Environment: real
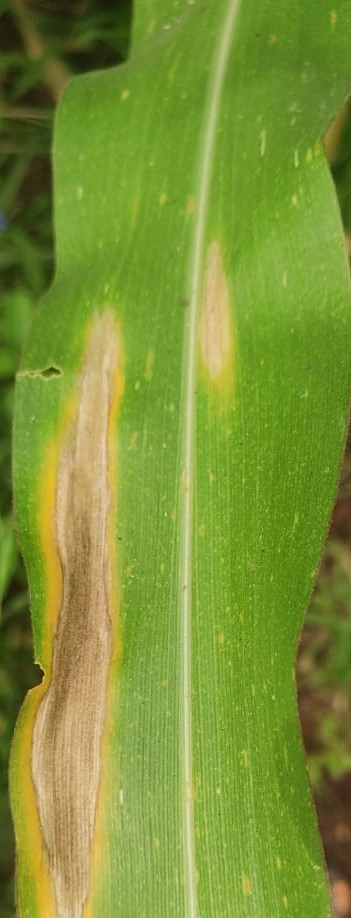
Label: nitrogen_deficiency